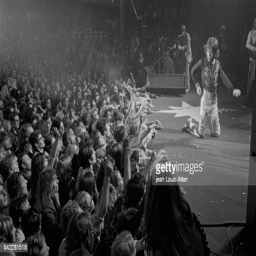
blues artist on stage during a concert